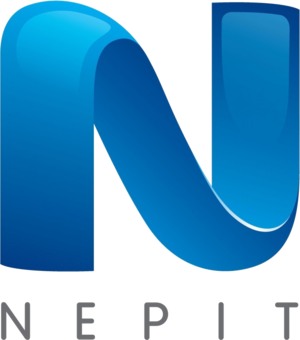
Nouvelle Radio-Internet-Télévision hellénique, ou NERIT, était le nom du groupe audiovisuel public grec entre 2013 et 2015.